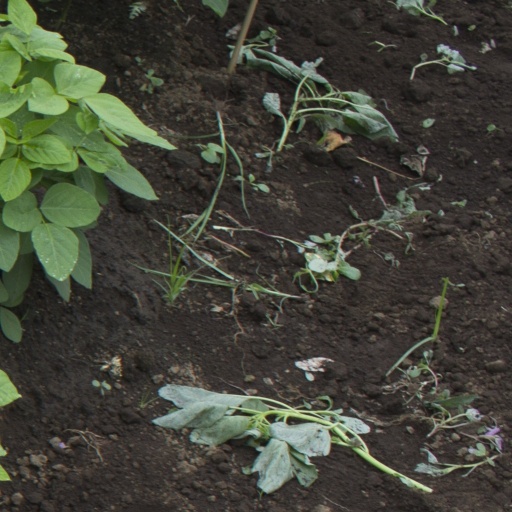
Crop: soybean